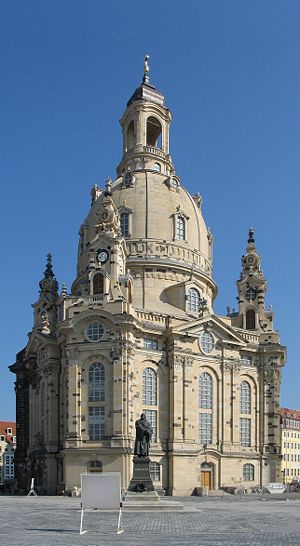
Dresden / Historie
Frauenkirche
Dresden er en tysk storby og hovedstad i delstaten Sachsen. Den ligger i Elbens floddal mellem Berlin og Prag